Wartberg culture

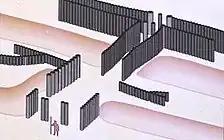

The Calden earthwork, a large enclosure northwest of modern Kassel, was built around 3700 BC. It is an irregular enclosure of two ditches and a palisade, encompassing an area of 14 hectares. The enclosure has five openings, perhaps comparable to British Causewayed enclosures. Although it can with some certainty be seen as derived from the Michelsberg tradition, material associated with its early phases suggests a close connection with early Wartberg. It appears to have been a tradition for several centuries to bury animal bones (food refuse?) and broken pots in pits dug into the partially filled-in earthwork ditches. The ditches also contain the remains of many human inhumations. This activity continued until circa 2000 BC and was particularly intensive during the Wartberg period. Two nearby graves postdate the earthwork by several centuries, but coincide with that activity. While the original function of the earthwork is not necessarily explained by these finds, it appears likely that at least during later phases of its use it had a ritual significance, perhaps connected with a cult of the dead.